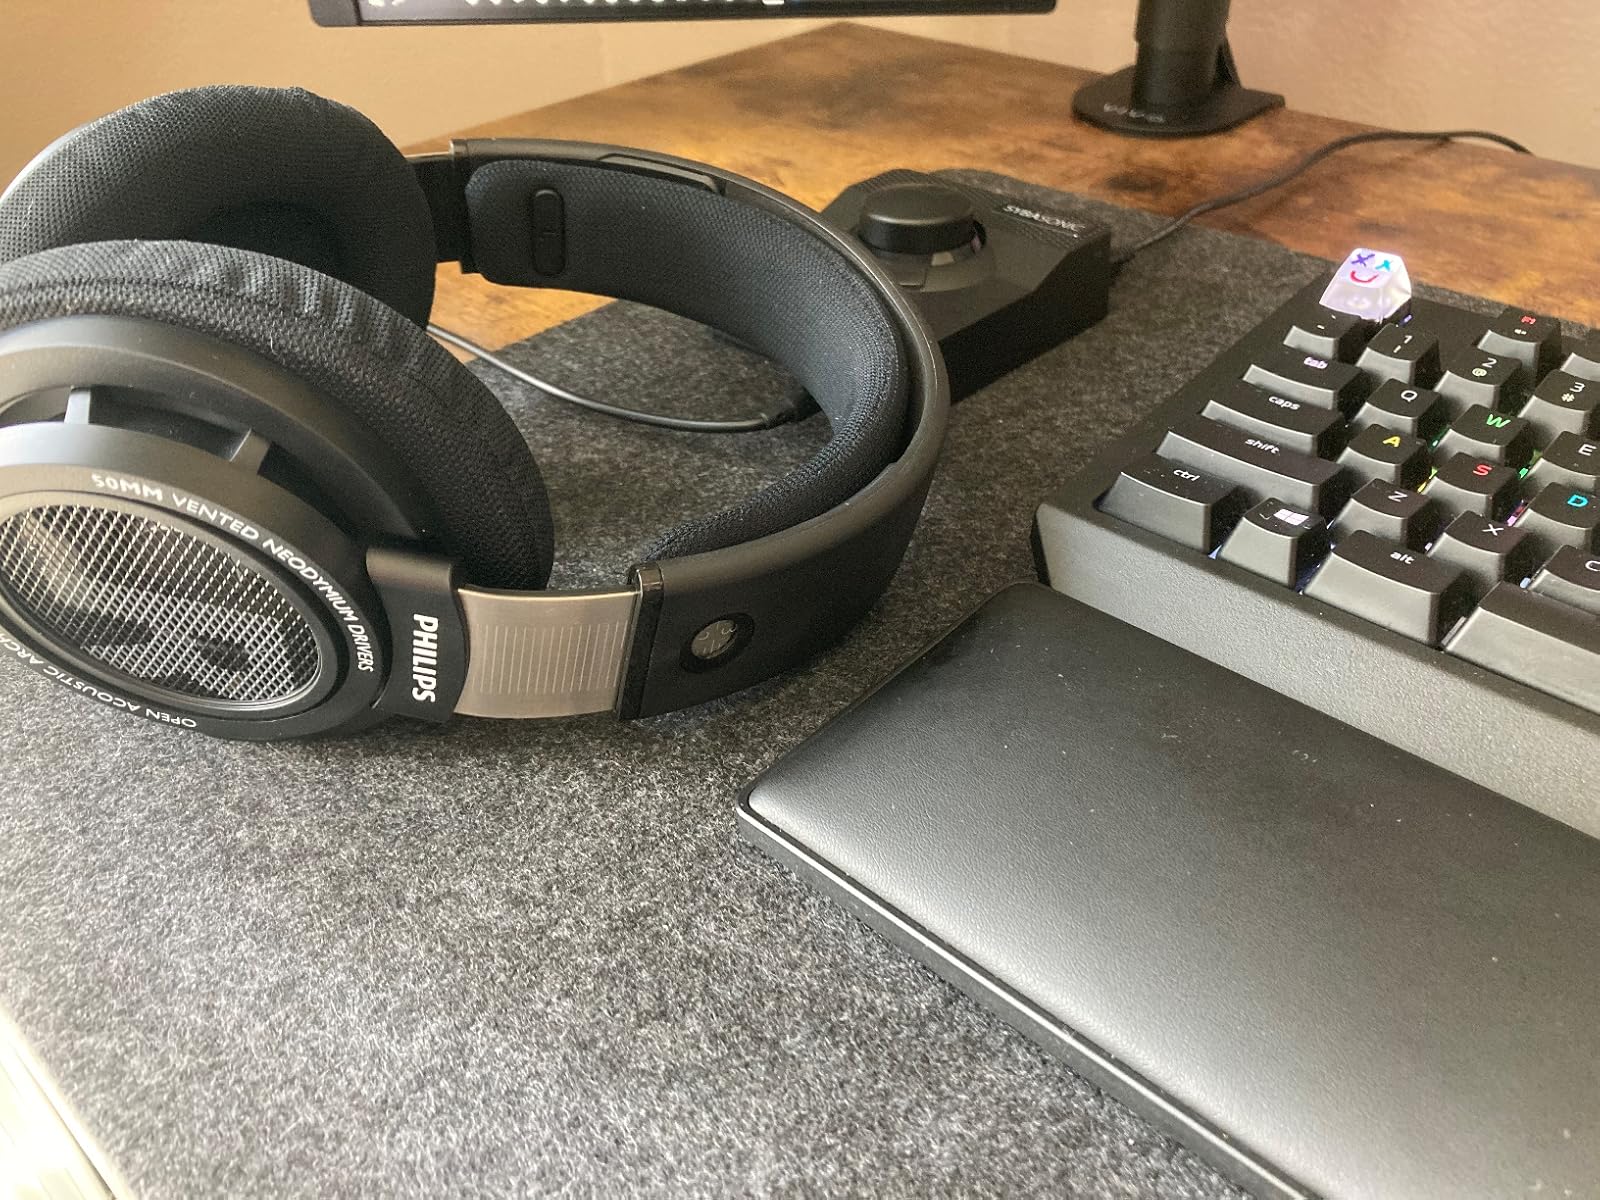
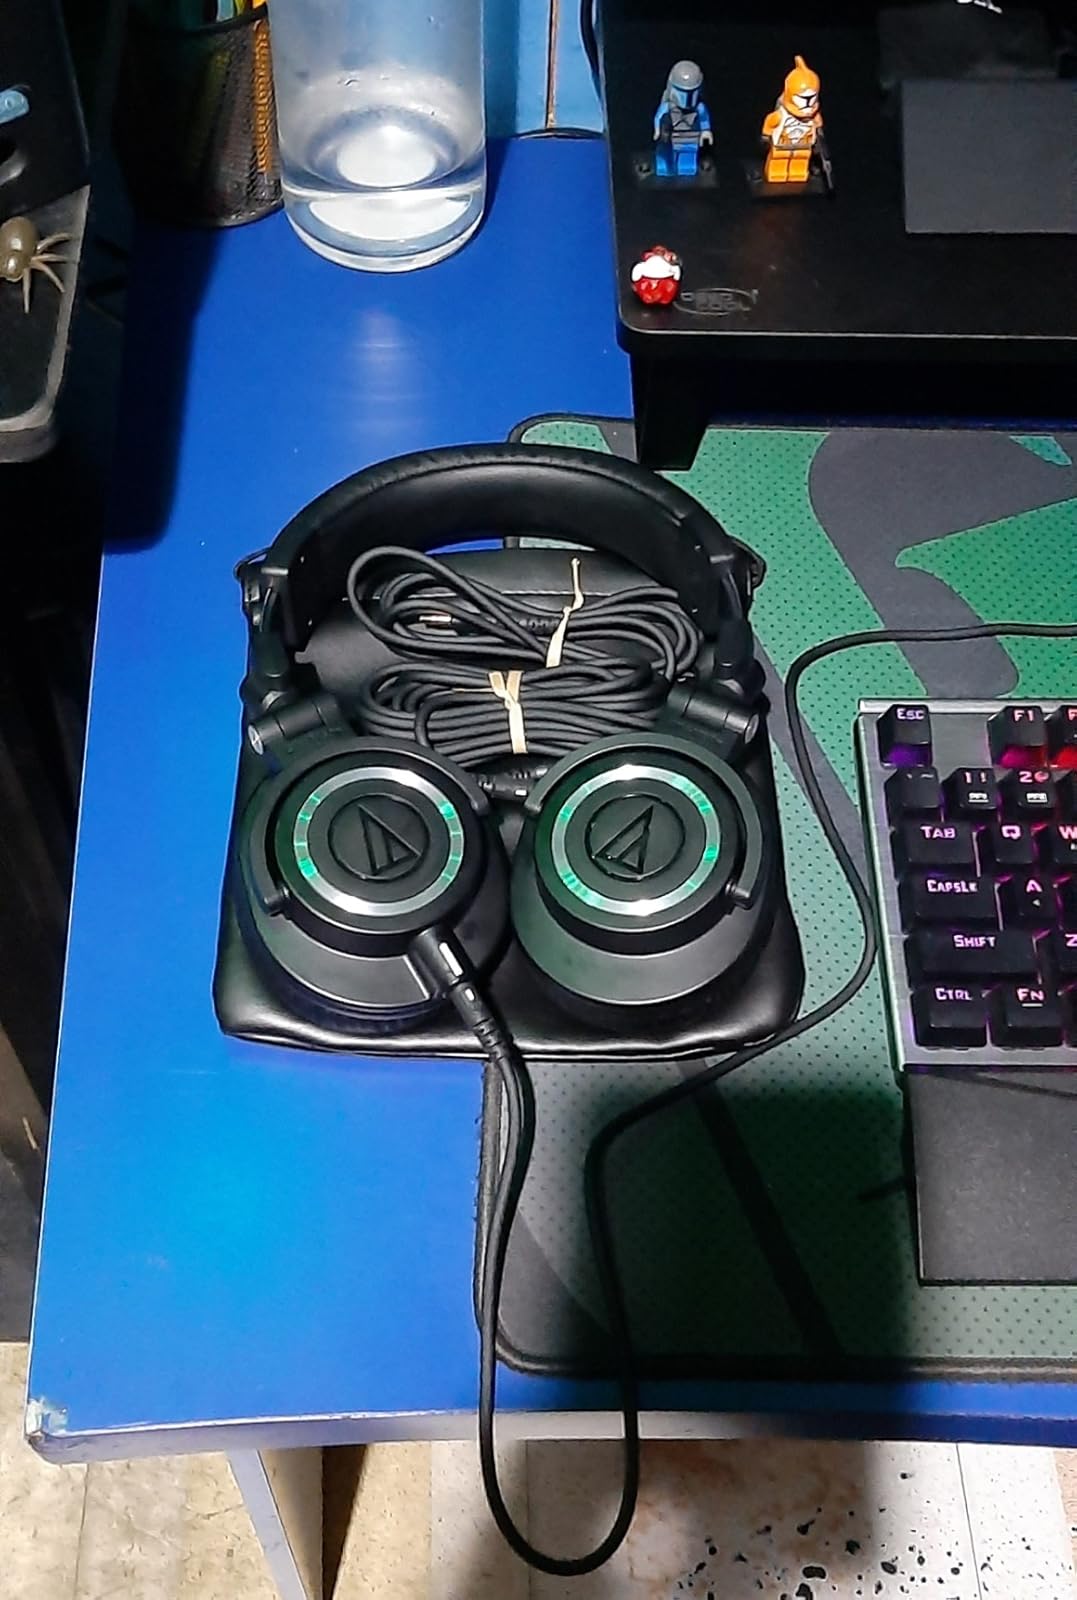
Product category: headphones
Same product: no